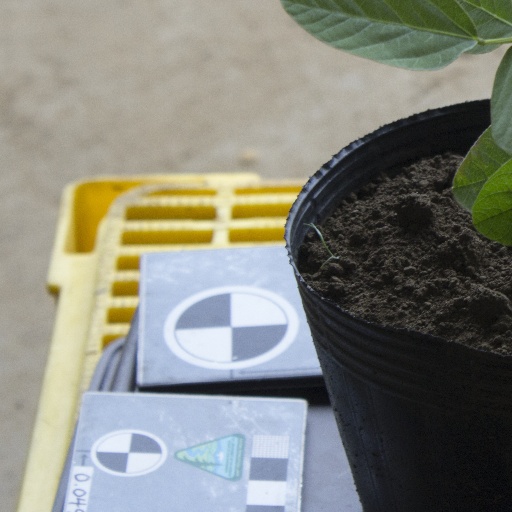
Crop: soybean